History of Rangers F.C.

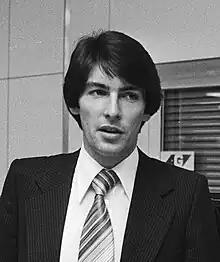
Gordon Smith, pictured here not long after he joined Rangers in 1977, was one of several big-money signings by Jock Wallace

The 1968–69 season was White's only full season in charge at the club. He made two major signings at the start of the season. The first was when he broke the Scottish transfer record and outbid the English Champions Everton to buy Colin Stein from Hibernian for £100,000. Secondly, he paid St Johnstone £50,000 for Alex MacDonald. The league campaign until the end of November was inconsistent, four draws and three defeats from thirteen matches, although the side did win the first Old Firm match 4–2 at Celtic Park. Rangers went on a run from December until April in which they lost only once in all competitions, 3–2 away to Airdrieonians in the league.